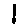
Label: 1